Morton Deyo

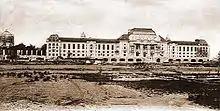
U.S. Naval Academy, Bancroft Hall. Class of 1911

Morton Deyo's career ashore meshed with the seagoing responsibilities he would take on at each stage of his career. Training at the U.S. Naval Academy prepared him in engineering and seamanship. He graduated as a member of the Class of 1911. Most of his academy years were under Superintendent Captain John M. Bowyer at a time of two-year rotations. Deyo then took his first assignment at sea aboard the battleship .